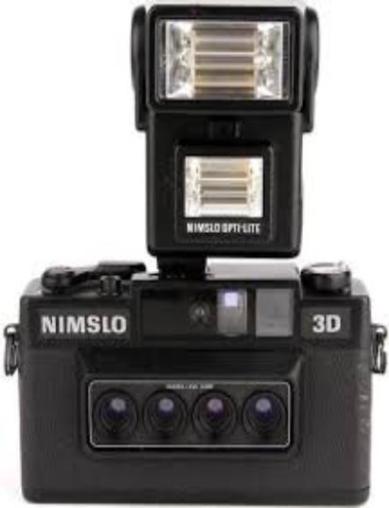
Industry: Electronic